3 Seasons in Hell

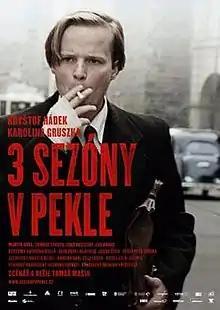
Czech Film Poster

3 Seasons in Hell is a 2009 Czech film directed by Tomáš Mašín. Set during the Soviet Union's takeover of Czechoslovakia in 1948, it is based on memoirs by Egon Bondy.